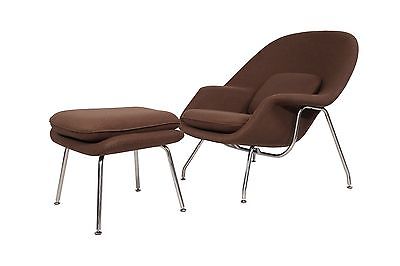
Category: chair